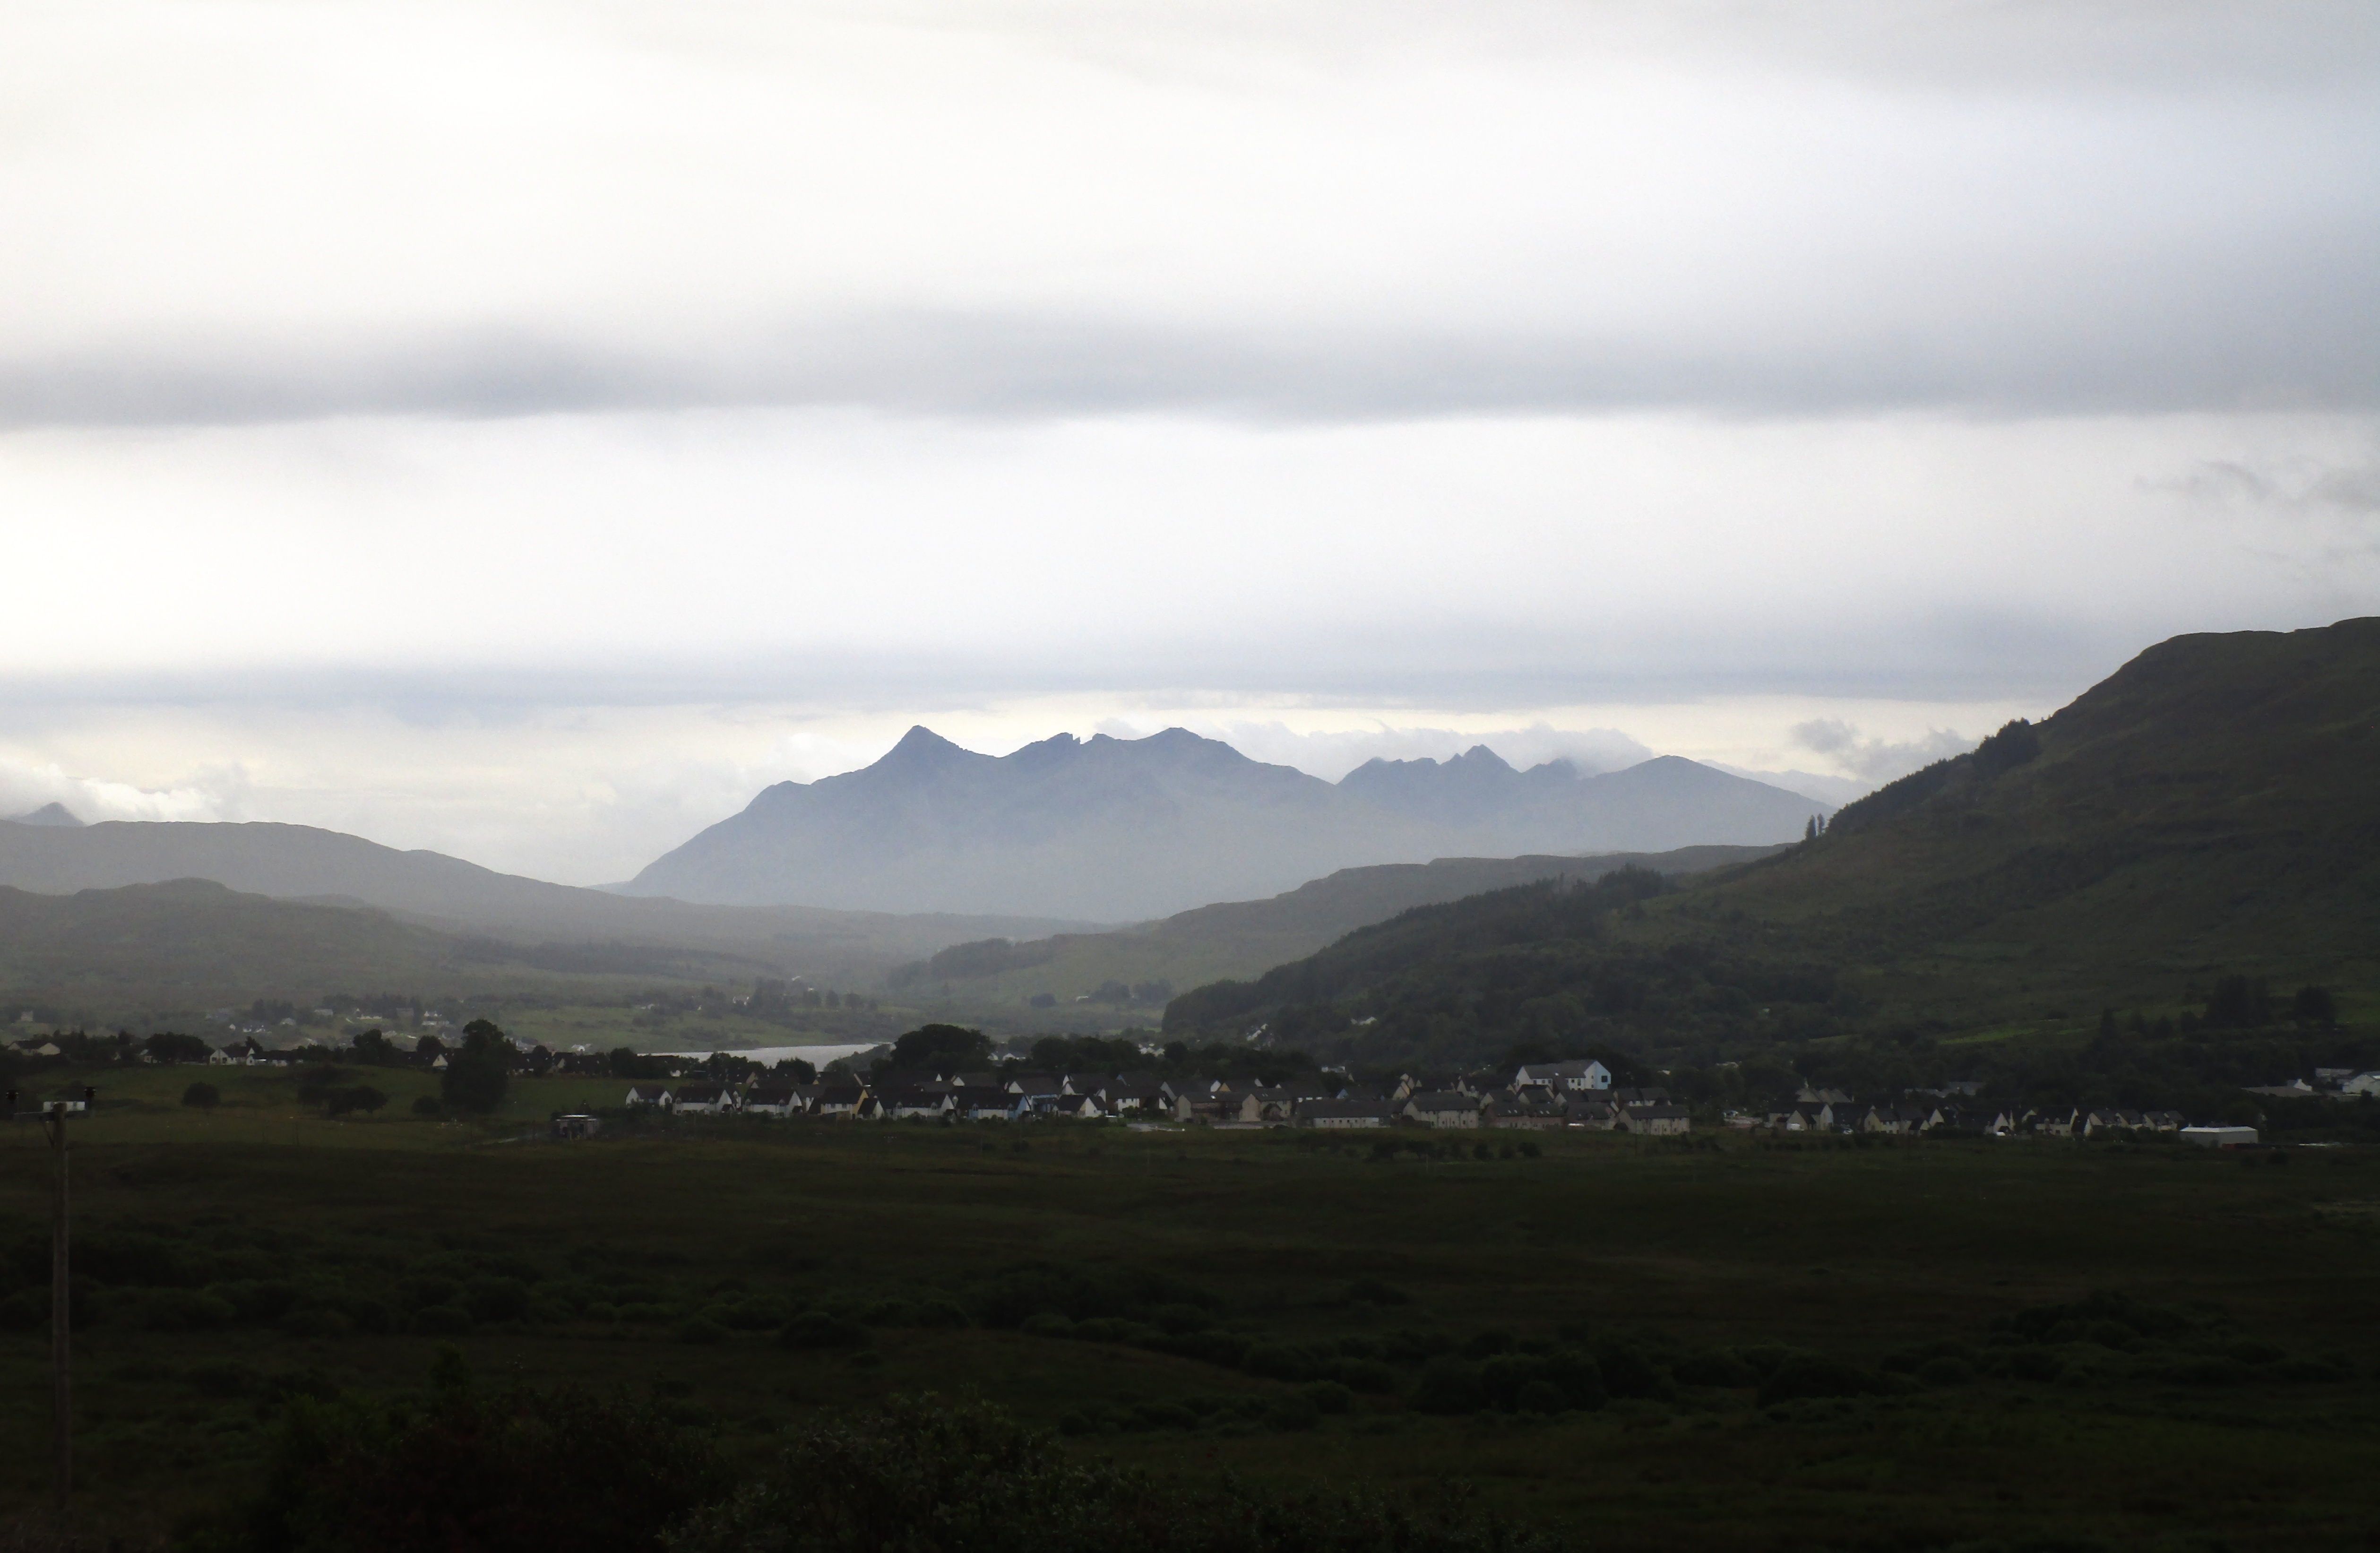
landscape, nature, horizon, mountain, cloud, mist, morning, hill, lake, dawn, valley, mountain range, dusk, highland, plain, plateau, fell, loch, rural area, landform, geographical feature, atmospheric phenomenon, mountainous landforms